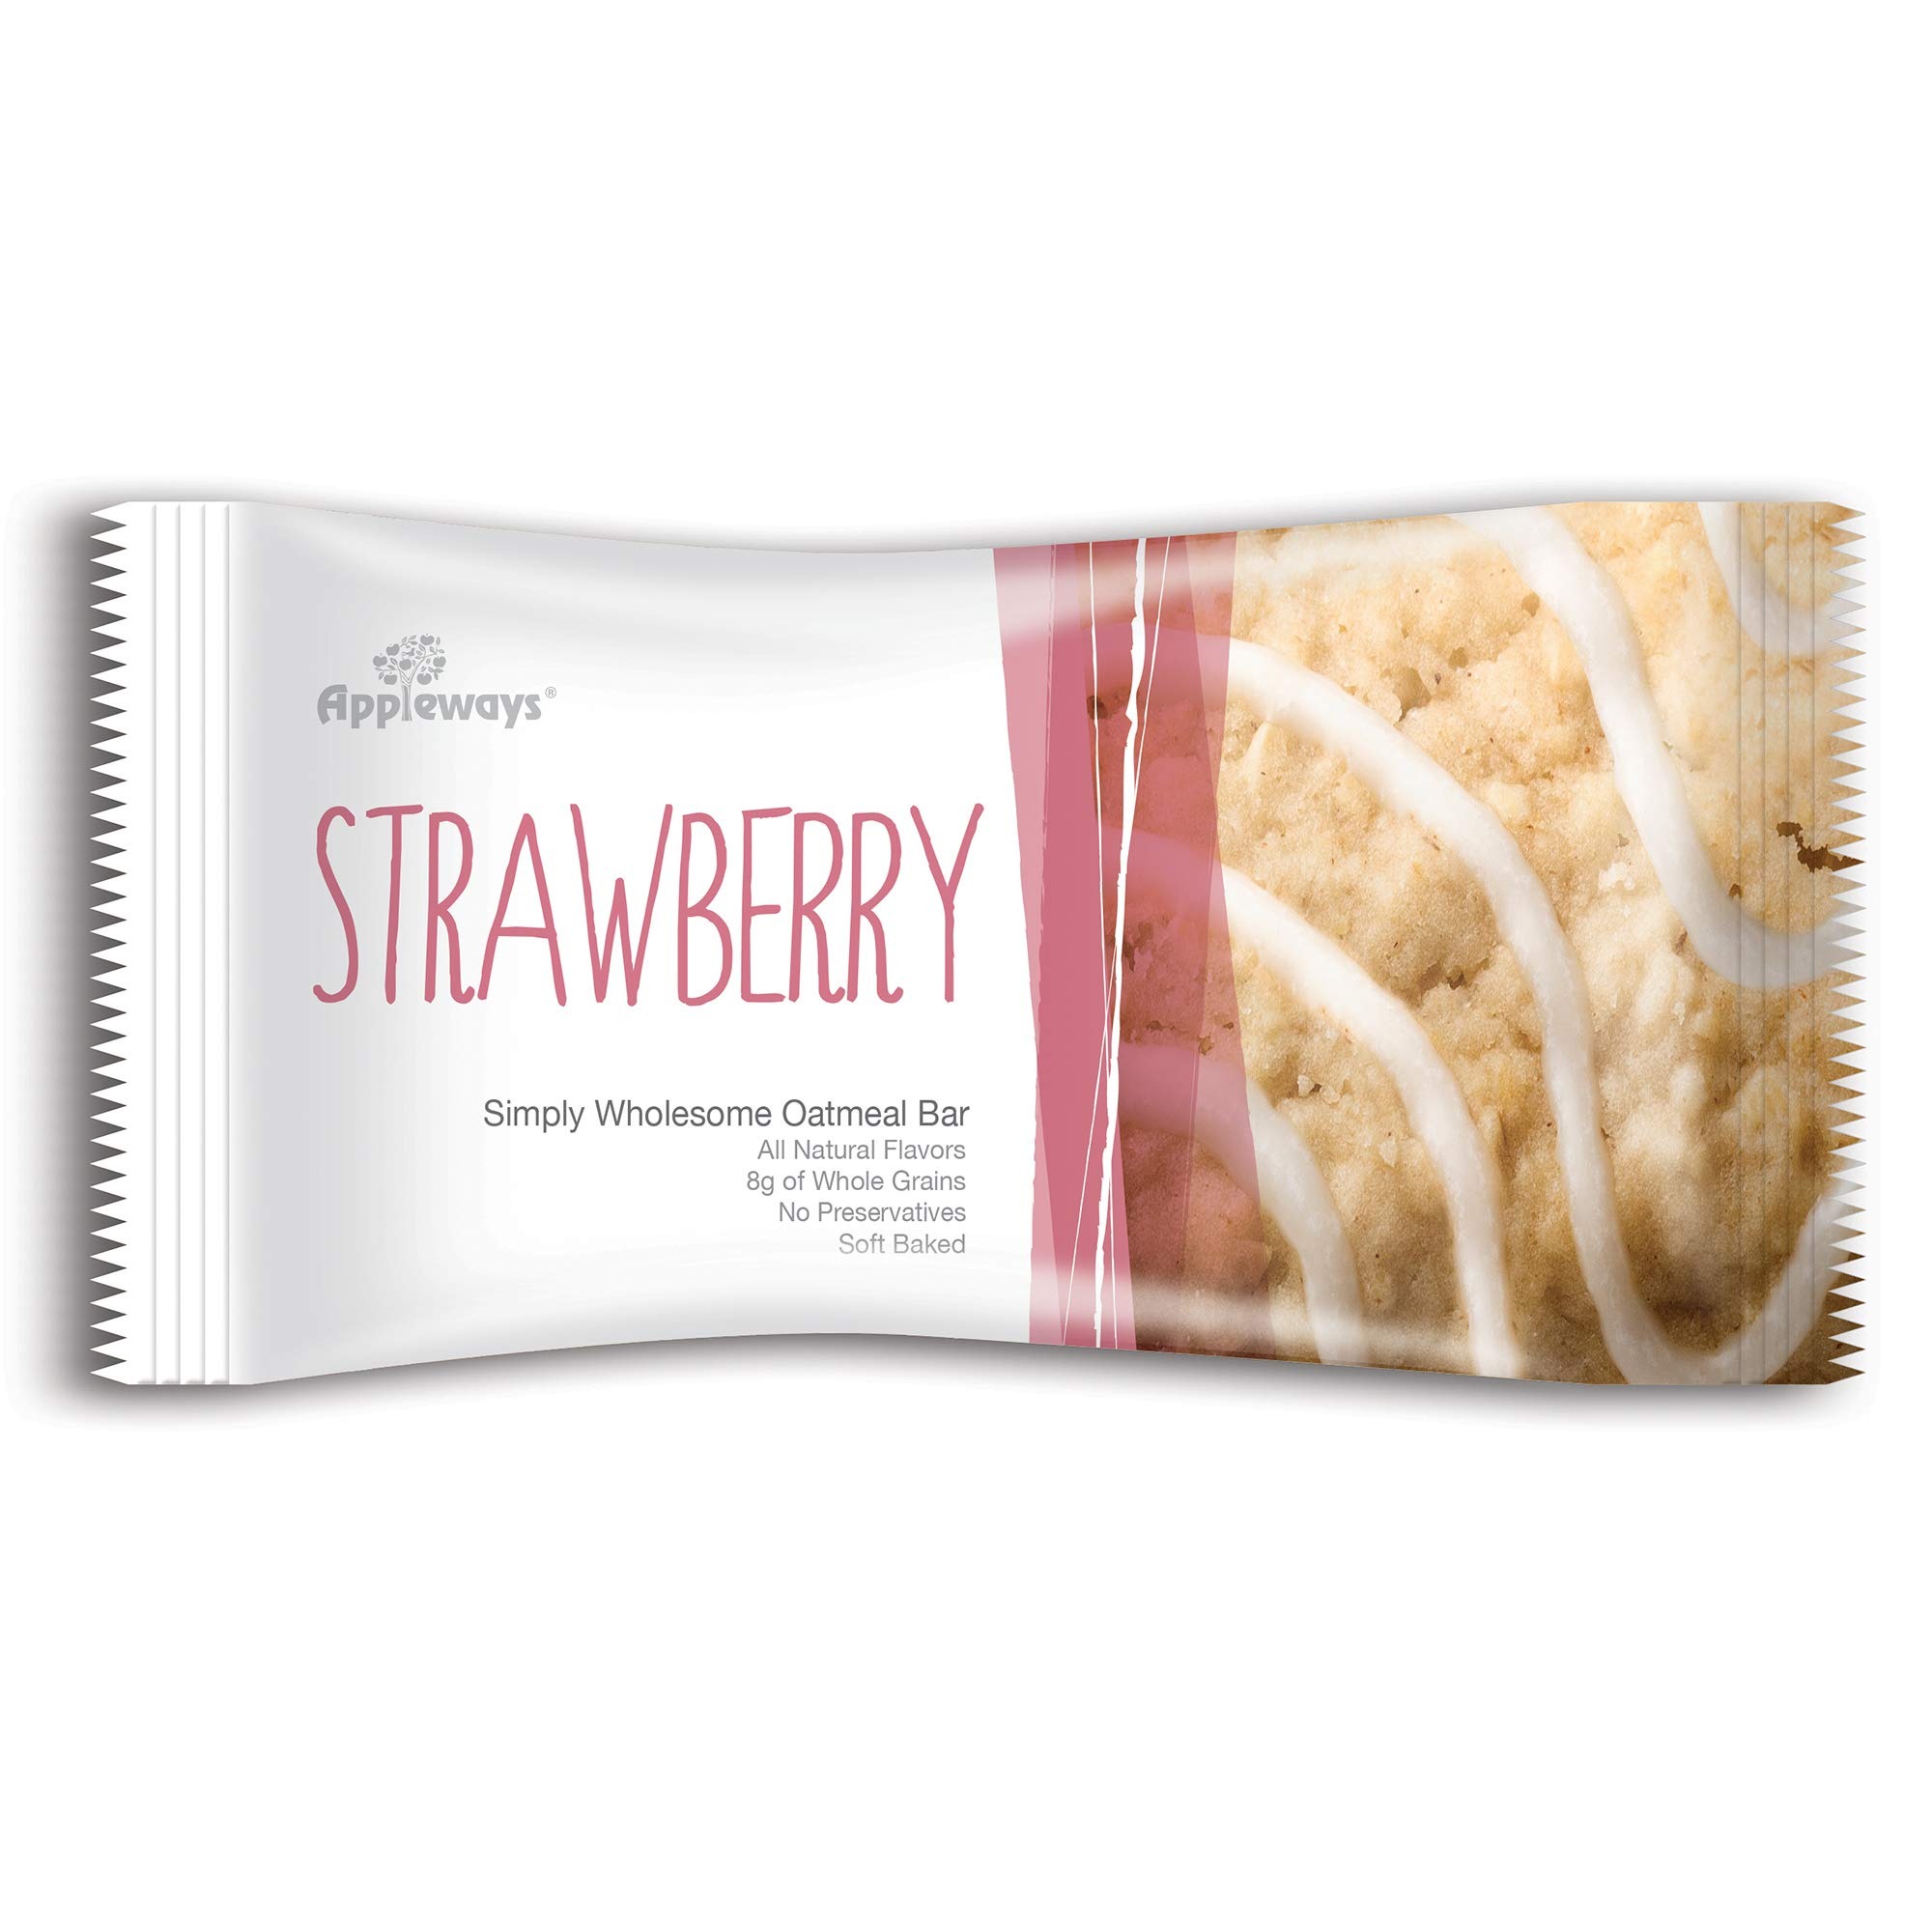
Item Name: Appleways 2.4 oz Simply Wholesome Oatmeal Bars, Strawberry, 160 ct
Product Description: Darlington Farms Strawberry Oatmeal Bar, 2.4 Ounce -- 160 per case. Strawberry Oatmeal Bars are a great whole grain and all natural breakfast treat that are a good source of fiber and a healthy alternative to other conventional breakfast options. Real Strawberry bits and real fruit sweeteners make them a delicious dessert or snack any time of day. They come pre-baked and individually wrapped with a three-month shelf life in dry storage. Strawberry Oatmeal Bars meet or exceed the USDA nutritional requirements for a Two (2) bread equivalent and are a whole grain rich product. Kosher 2.4 Ounce
Value: 160.0
Unit: Count

Price: 136.23